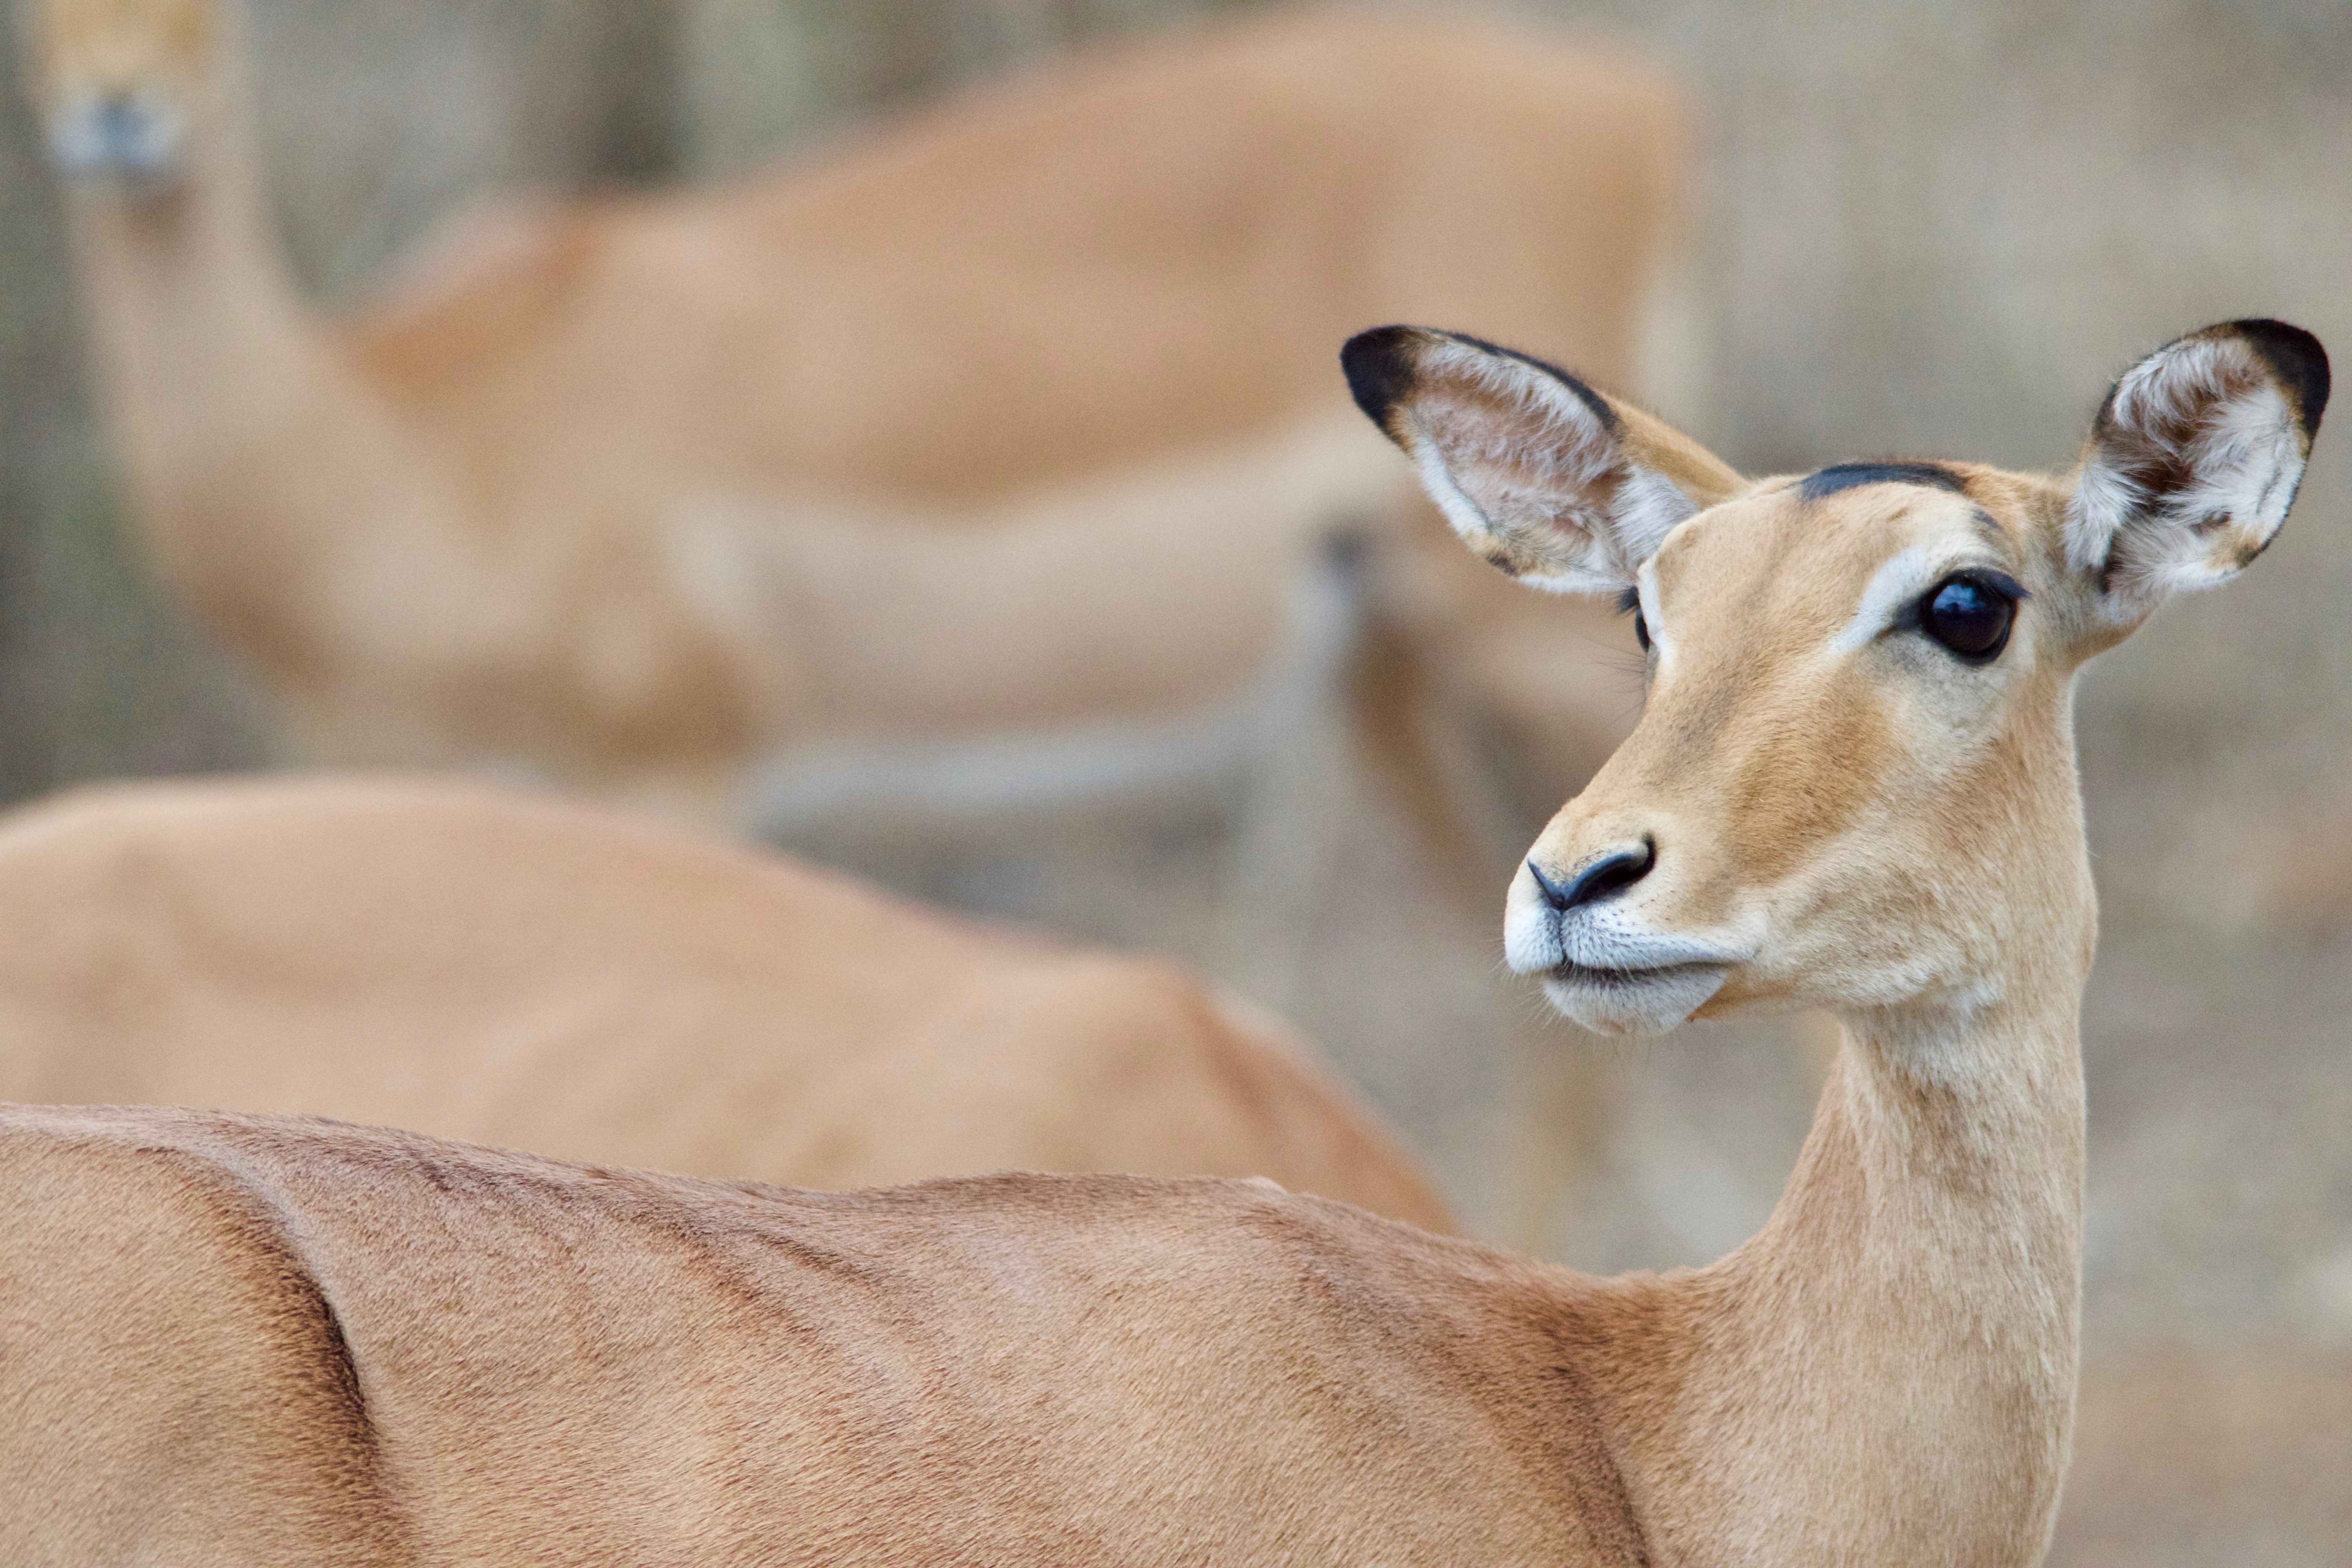
wildlife, deer, mammal, fauna, antelope, close up, gazelle, vertebrate, impala, white tailed deer, springbok